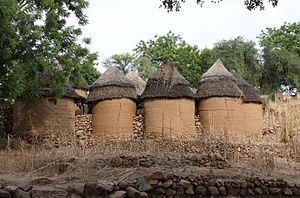
Village podoko de la chefferie d'Oudjilla, au pied des monts Mandara
Oudjila est un village touristique situé dans le département du Mayo-Sava au Cameroun. Village tout en altitude, Ouidjila est localisé à proximité de la ville de Mora.